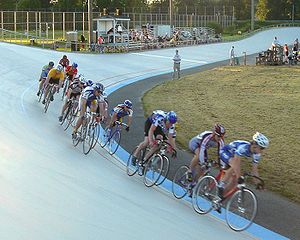
Banecykling
Et øjebliksbillede fra et baneløb i Marymoor Park i Redmond, Washington.
Banecykling er en sportsgren, hvor der køres rundt på en specialbygget bane. Der køres på banecykler, der har fast nav og ingen bremser.